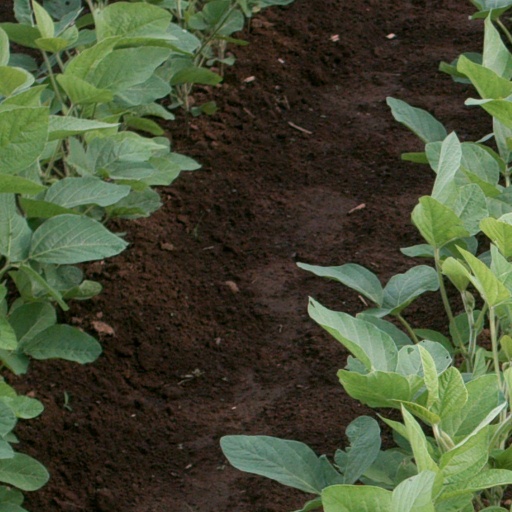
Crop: soybean